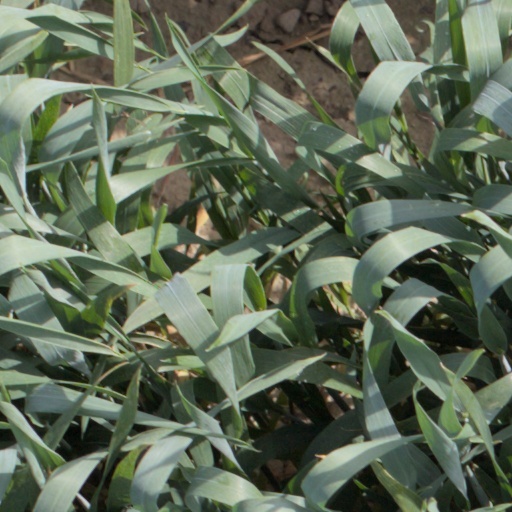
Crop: wheat